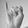
ASL letter: I